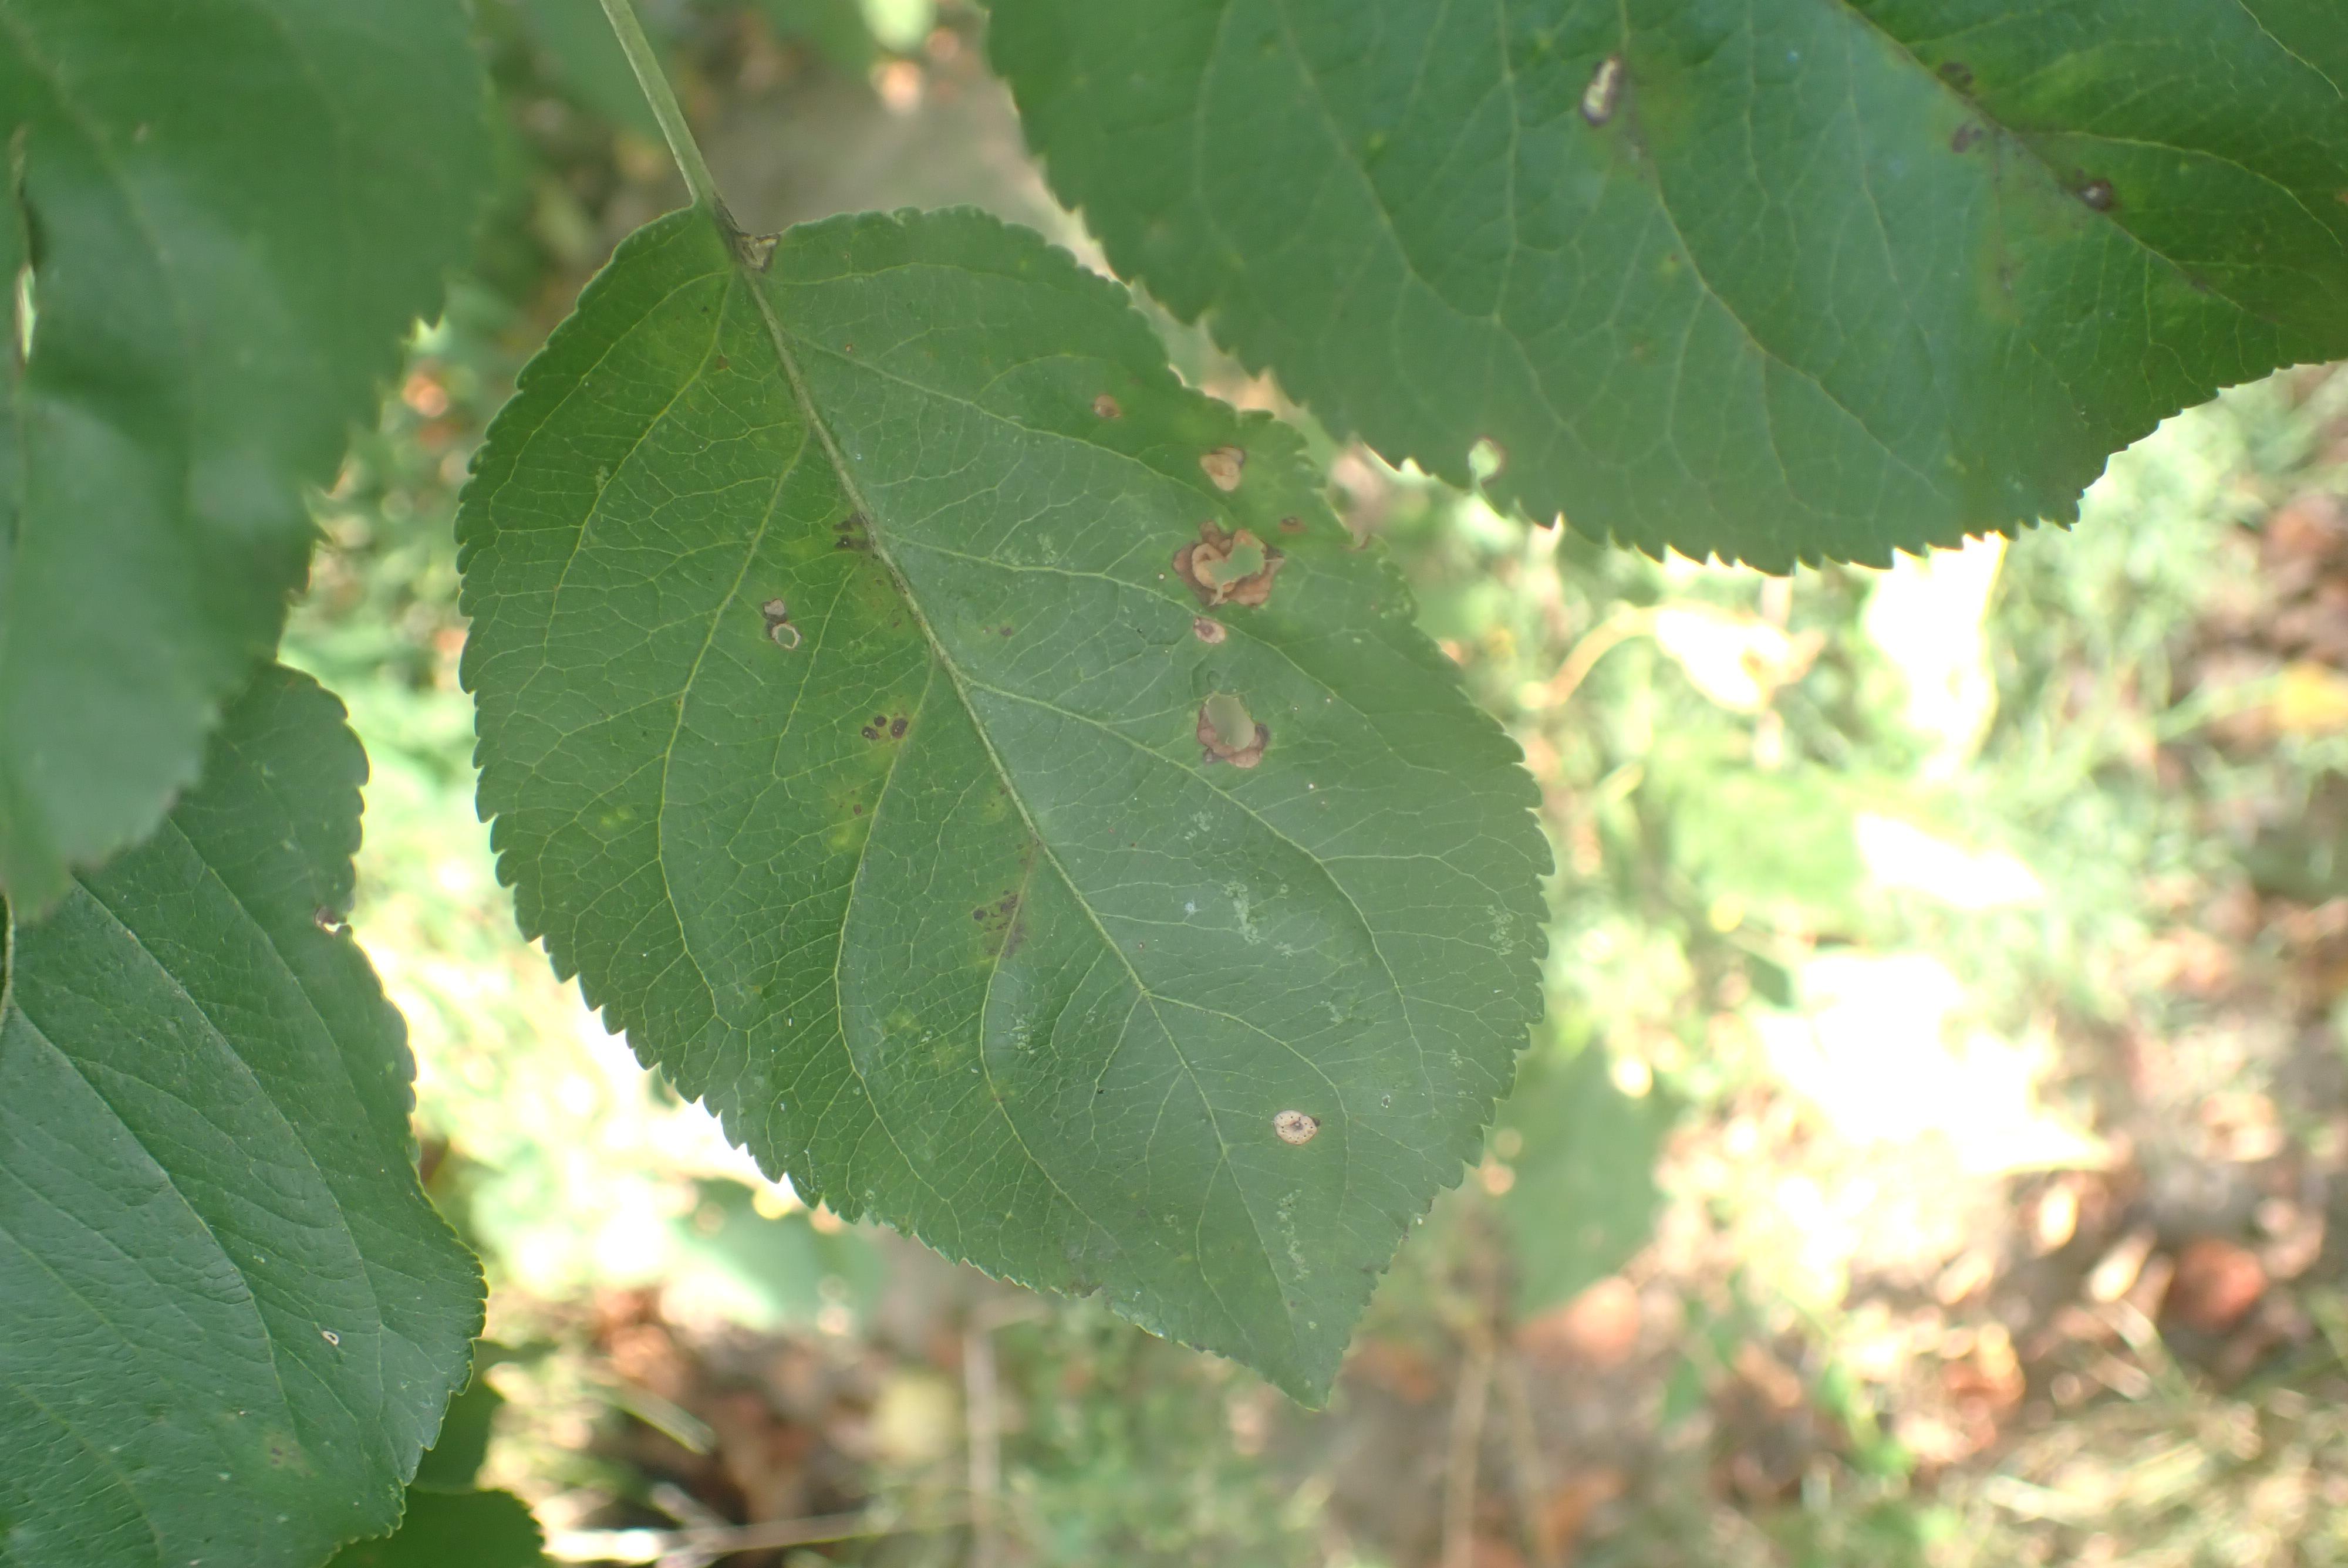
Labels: scab, frog_eye_leaf_spot